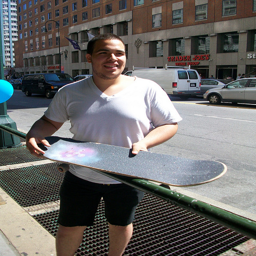
A man standing on a street holding a skateboard.
A smiling man is holding a skate board near a street.
A man holds his skateboard along a rail in the city.
A man holding a skateboard stands next to a large grate.
a close up of a person holding a skate board